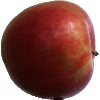
Label: apple_crimson_snow